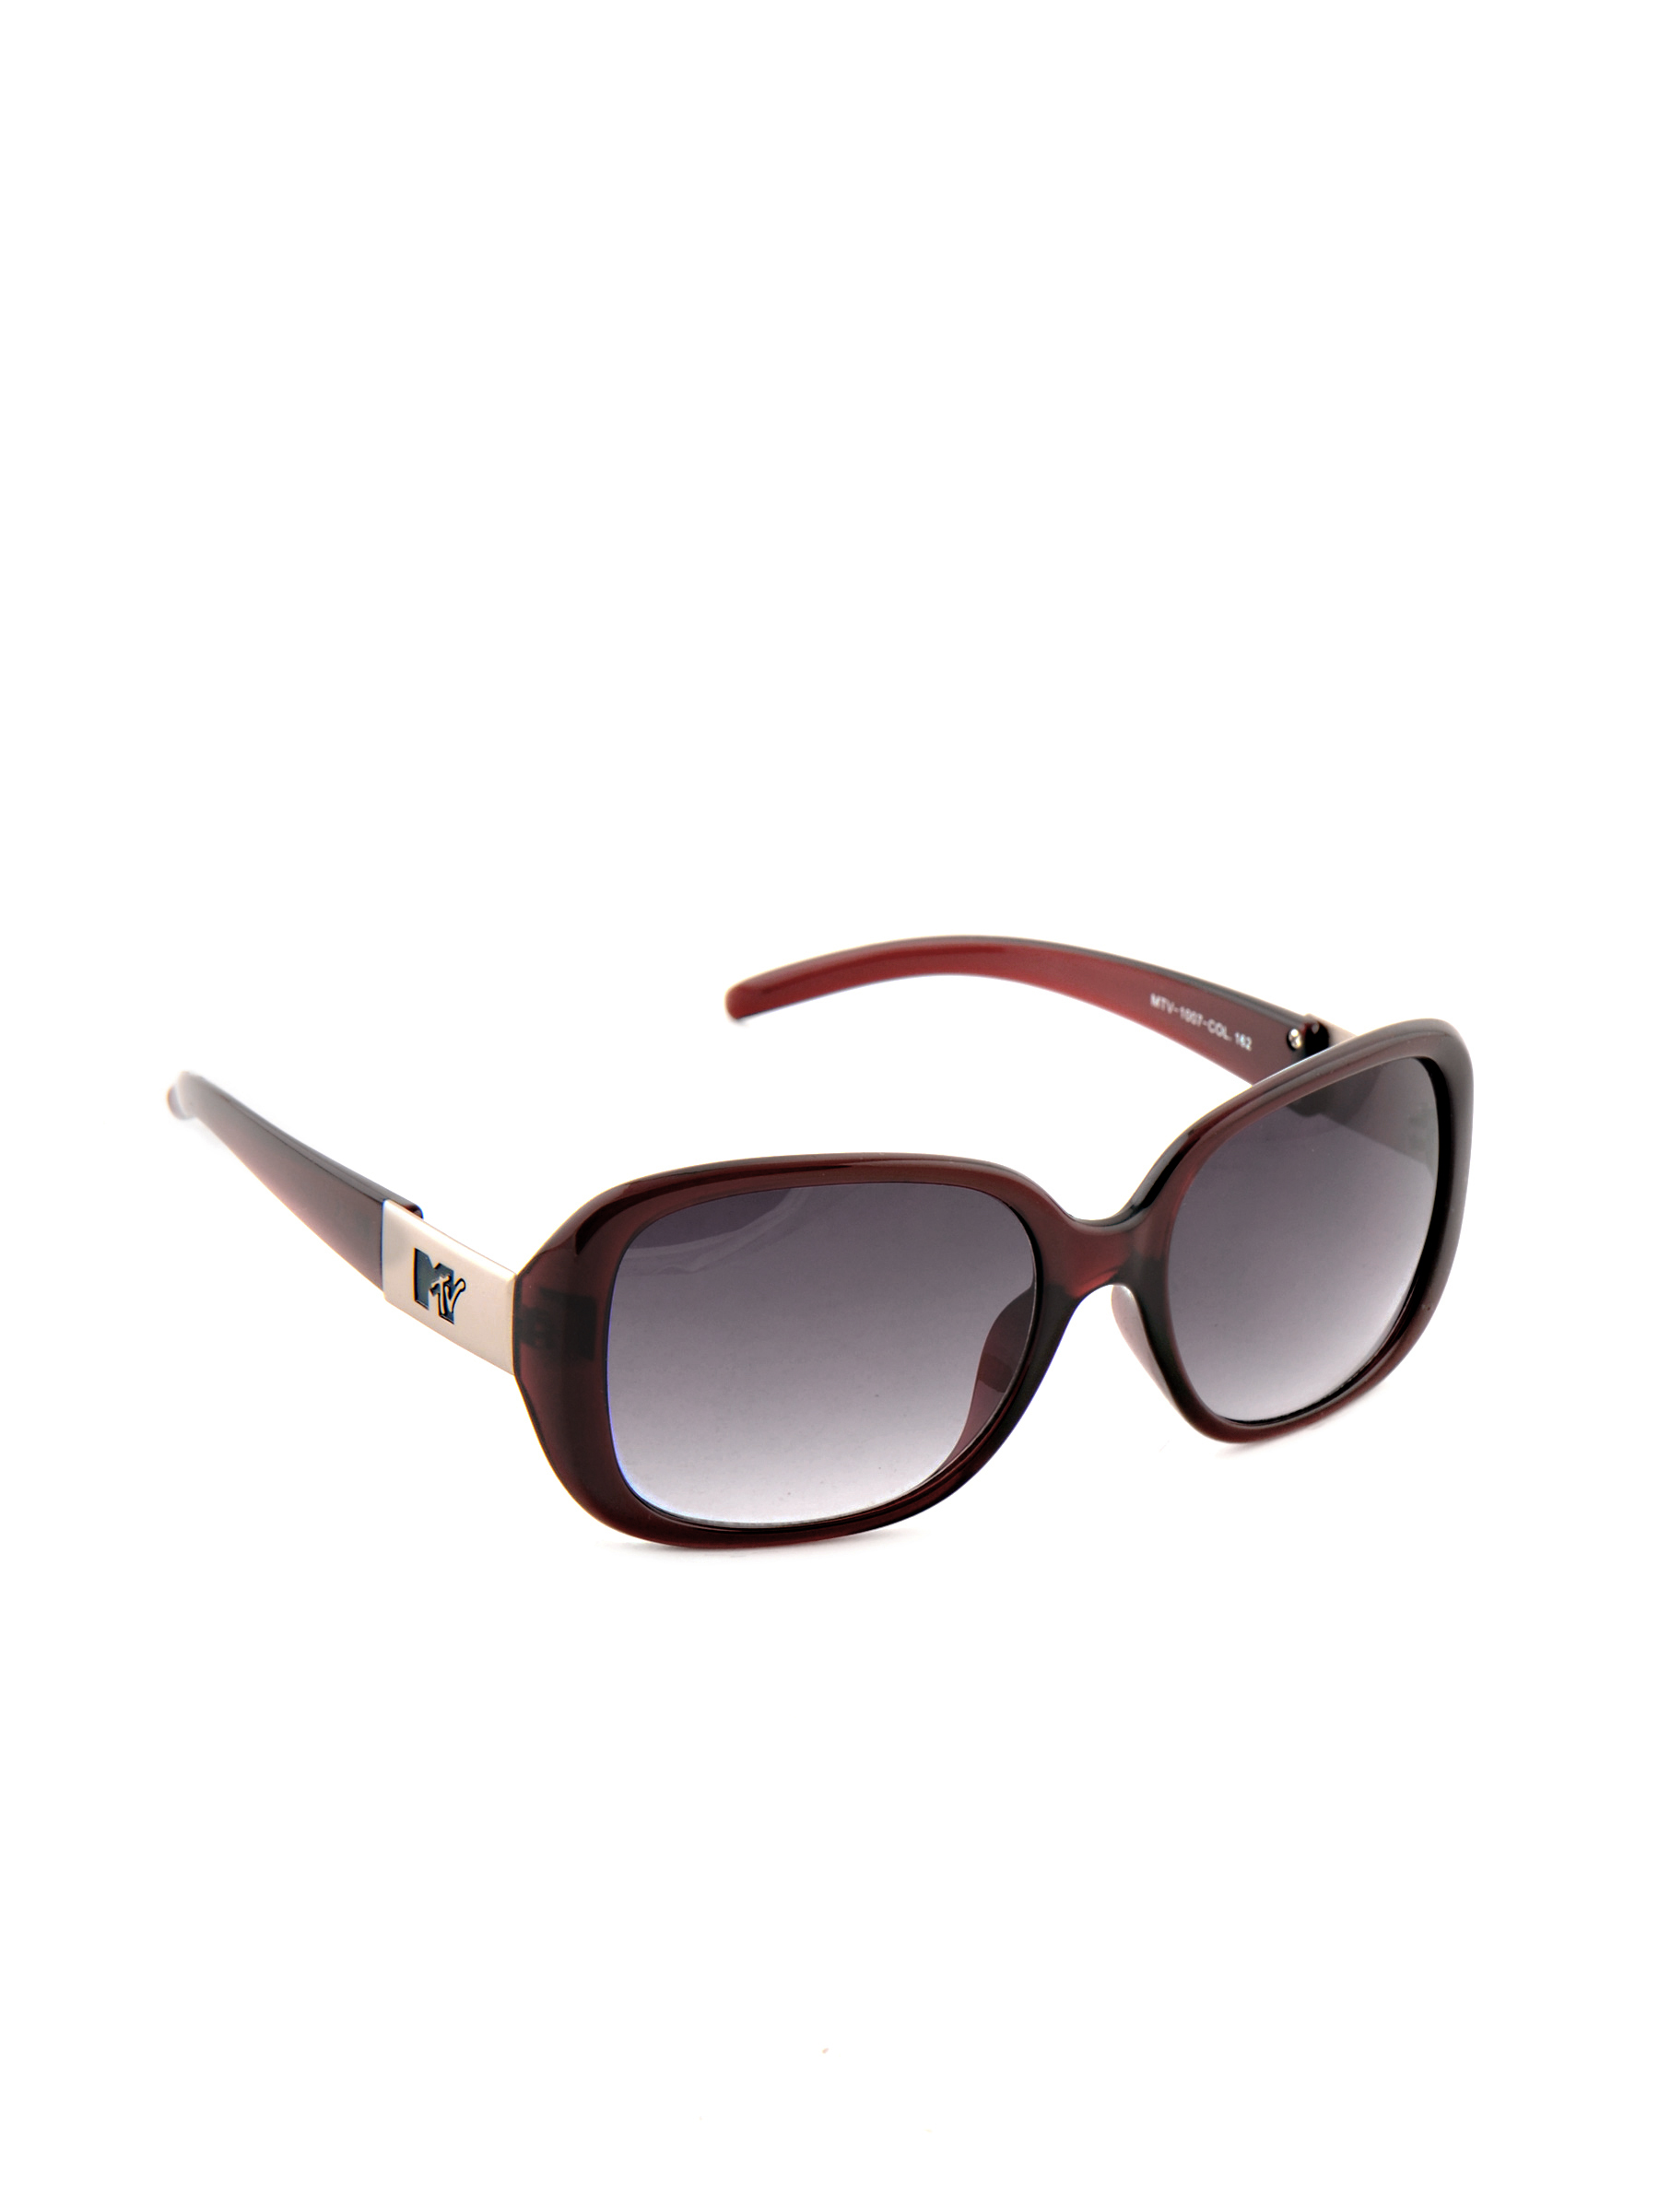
M tv Women My Fab Eyewear Maroon Sunglasses
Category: Accessories / Eyewear / Sunglasses
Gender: Women
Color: Maroon
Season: Winter 2016
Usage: Casual